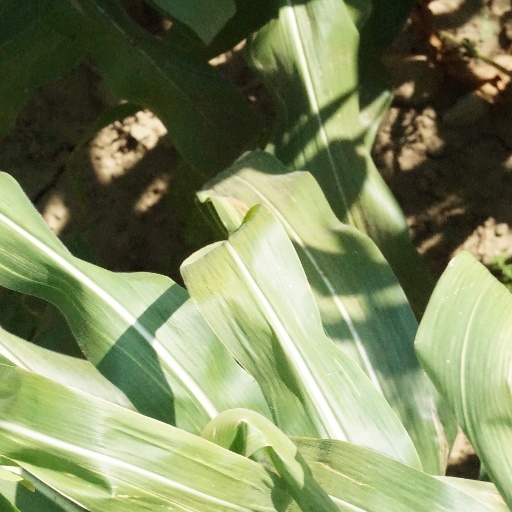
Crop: maize; corn